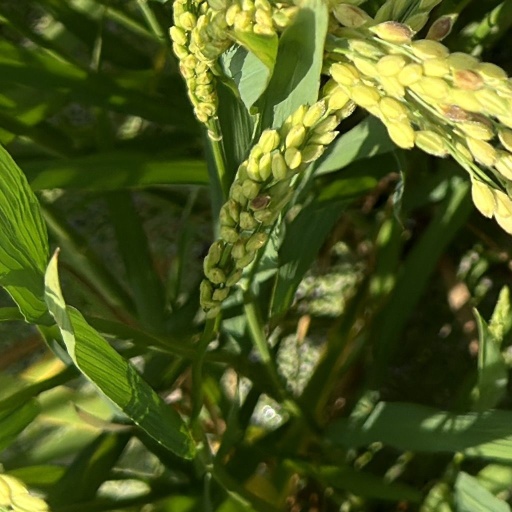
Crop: rice